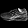
Label: Sneaker